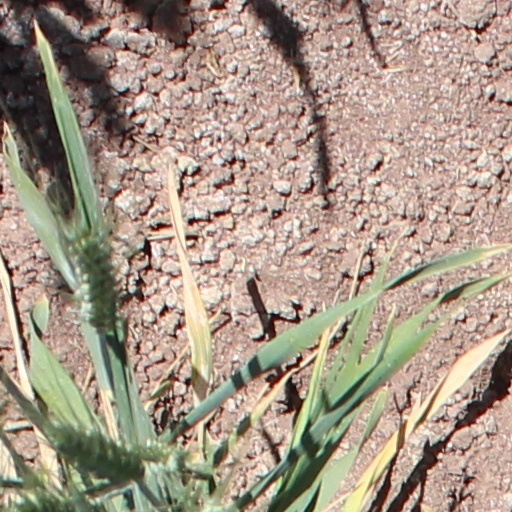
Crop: wheat